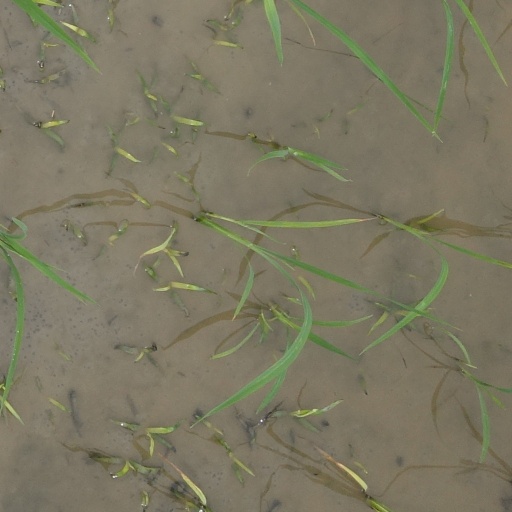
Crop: rice